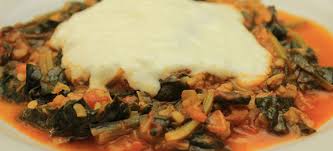
Yemek: ispanak